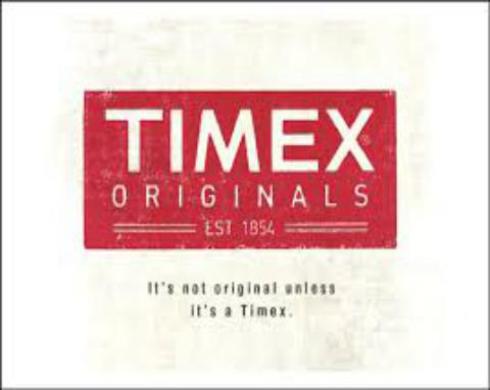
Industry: Clothes